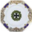
Label: plate